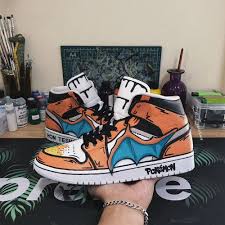
Label: Sneaker